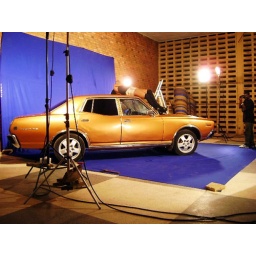
A cross section of the car used in the video